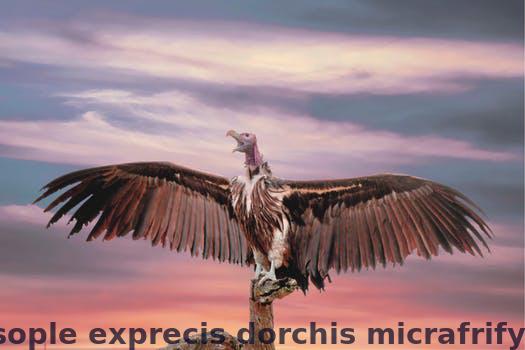
Label: Watermark